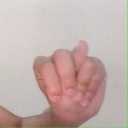
अक्षर: न